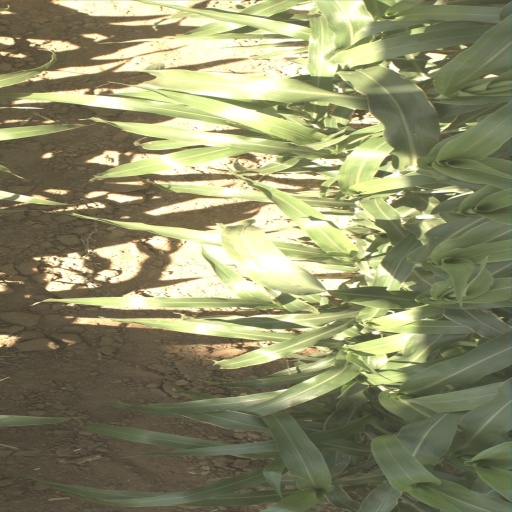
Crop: sorghum